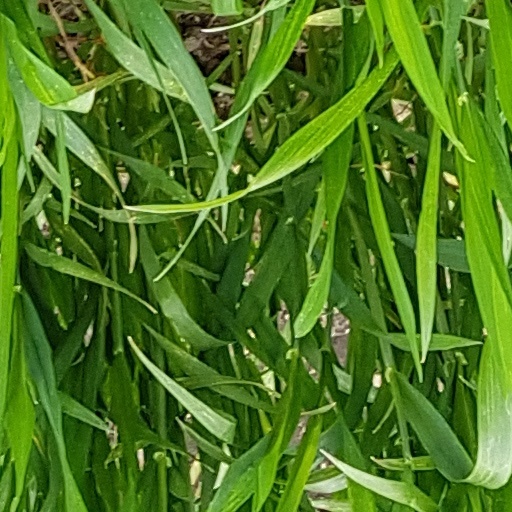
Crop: wheat